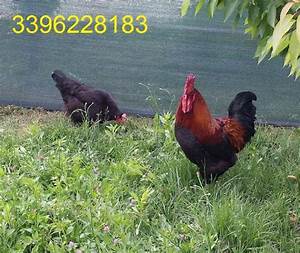
Label: gallina